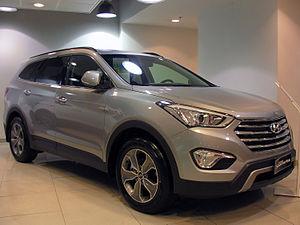
Le Santa Fe est un SUV produit par le constructeur automobile Sud coréen Hyundai sous quatre générations, la première de 2000 à 2006, la seconde de 2006 à 2012, la troisième de 2012 à 2018, et la quatrième en 2018.